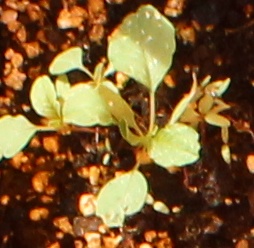
Label: Palmer Amaranth